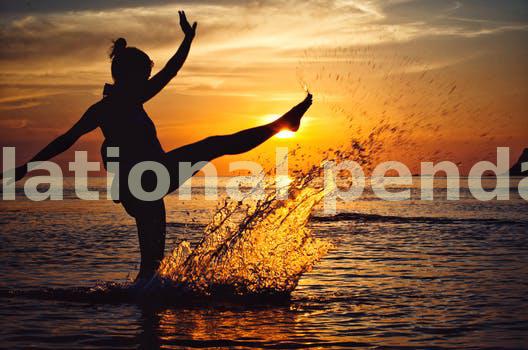
Label: Watermark